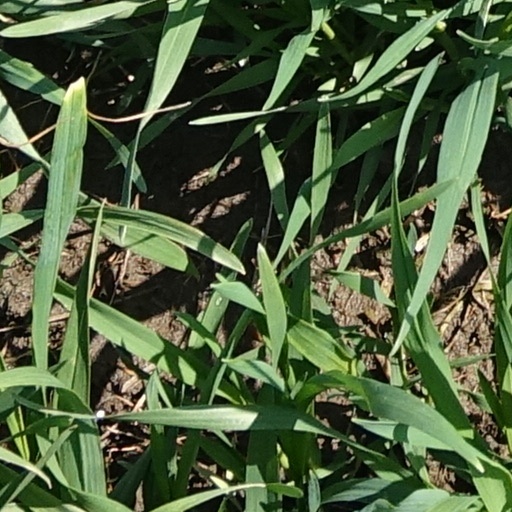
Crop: wheat